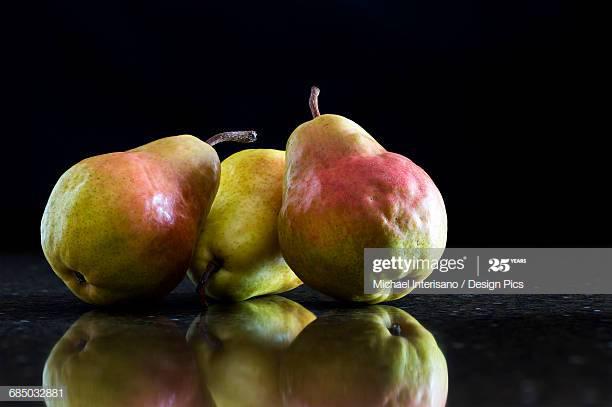
pears on a reflective surface with a black background
Relation: Visible, Meta